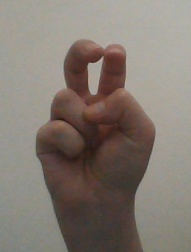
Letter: toot